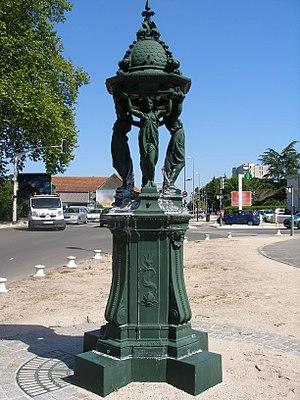
La fontaine Wallace à Pau, n'est plus en fonction. Sa beauté et ses symboles féminins de fertilité et de beauté en font sa légitimité encore inébranlée.
Cet article recense les différents lieux où sont implantées des fontaines Wallace.